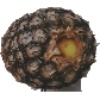
Label: Pineapple 1